¡Qué madre tan padre!

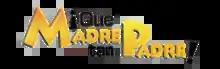

¡Qué madre tan padre! is a Mexican sitcom that aired on Las Estrellas from 25 January 2006 to 24 June 2006. It is directed and produced by Jorge Ortiz de Pinedo for Televisa. It stars Maribel Guardia and Mauricio Castillo.